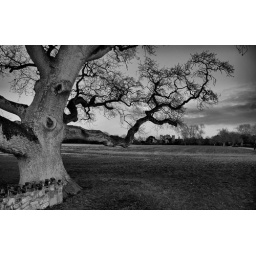
This is the same Oak tree that is in the Goin south shot earlier, Malahide castle in the distance